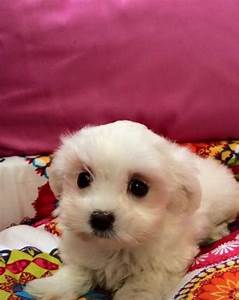
Label: cane